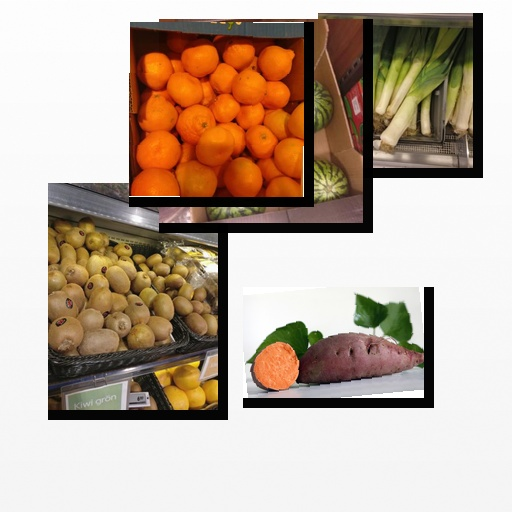
Food items: satsuma, melon, kiwi, leek, sweet_potato